Torah scroll

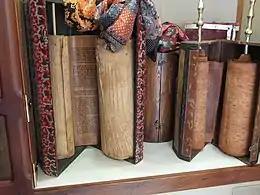
Traditional Oriental Torah cases

In the Mizrachi and Romaniote traditions, the Torah scroll is generally not robed in a mantle, but rather housed in an ornamental wooden case which protects the scroll, called a "tik", plural "tikim". Some Sephardic communities — those communities associated with the Spanish diaspora, such as Moroccan Jews, the Spanish and Portuguese Jews (with the exception of the Hamburg tradition), and the Judaeo-Spanish communities of the Ottoman Empire — also use "tikim," though this is not always the case.